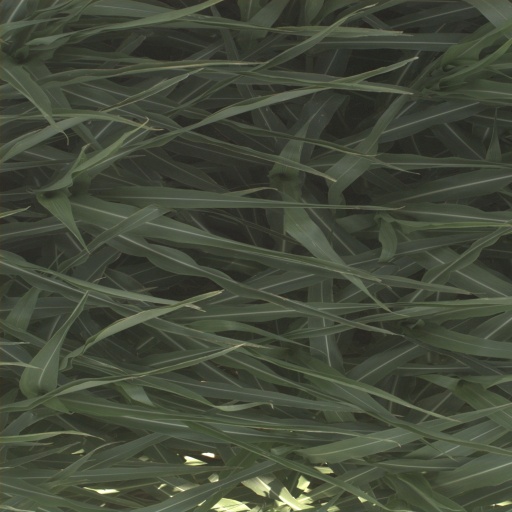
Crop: sorghum